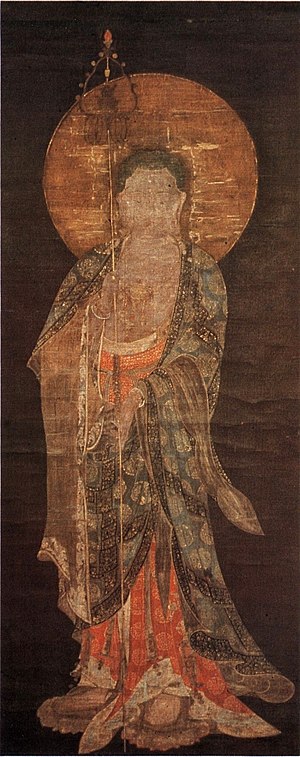
Goryeo / Samfund / Religion / Buddhisme
Maleri af Ksitigarbha.
Dynastiet Goryeo var et koreansk kongedømme, som blev etableret i 918 af kejser Taejo. Goryeo erobrede de tre koreanske kongedømmer Silla, Hubaekje og Hugoguryeo og forenede disse i 936. Goryeo udvidede de koreanske grænser nord over til Wonsan i nordøst og til Yalufloden. I 1374 bestod landet af det aller meste af Koreahalvøen. I 1392 blev Goryeo afløst af et andet koreansk dynasti, Joseon.